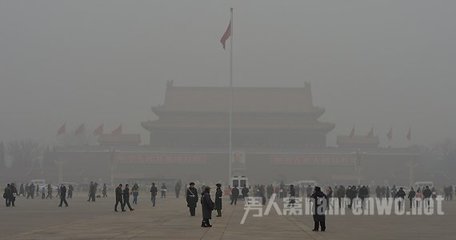
Weather: foggy or hazy